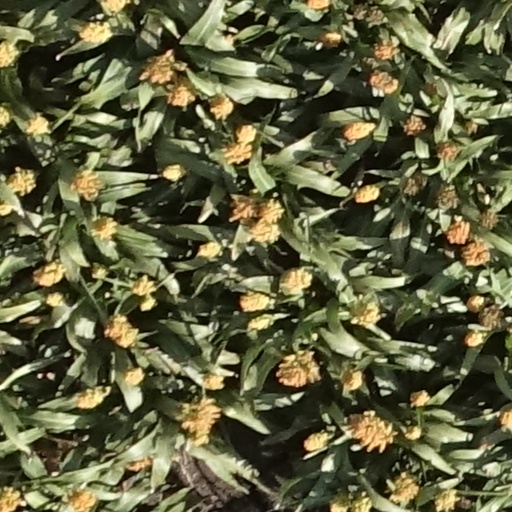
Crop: sorghum